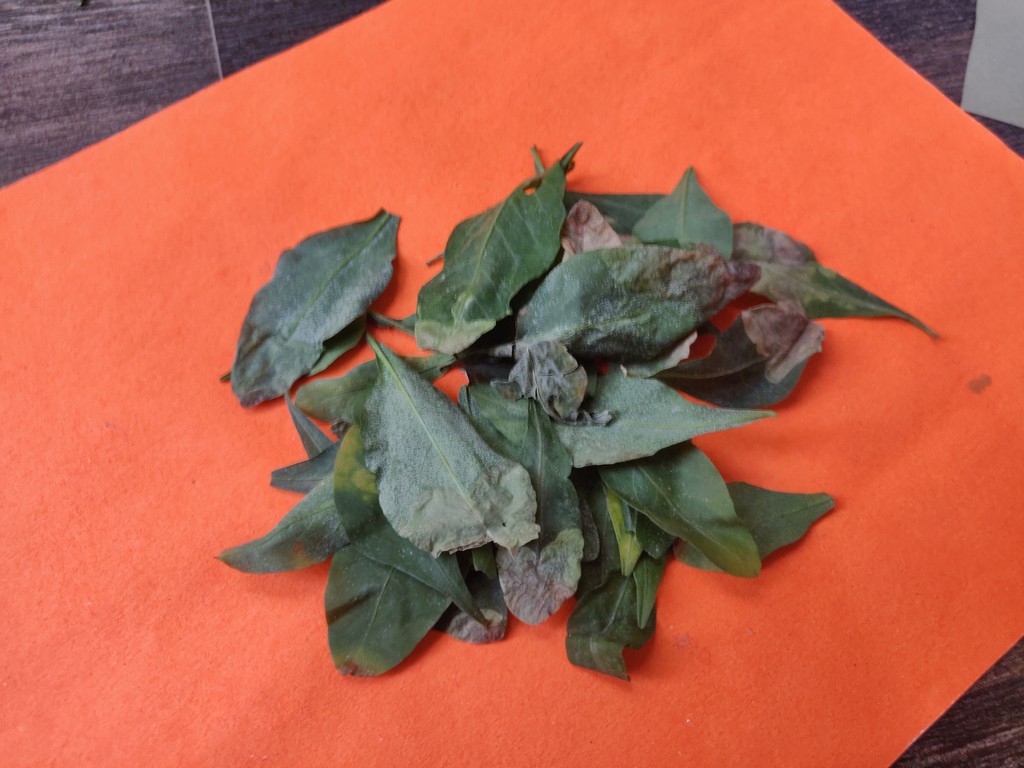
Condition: Unhealthy
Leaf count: multiple
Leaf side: unknown